Chris Gadi

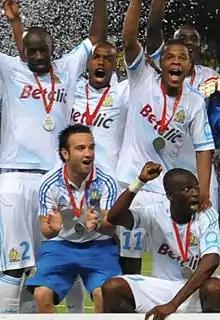
Trophee des Champions 2011

Chris Gadi N'Kiasala (born 9 April 1992) is a French professional footballer. He plays as a winger, is equally comfortable playing on both right and the left winger positions.